History of the Republic of Korea Navy

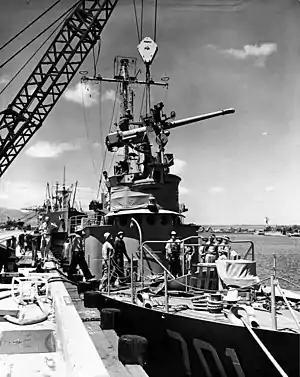
Rearming ROKS "Beakdusan" (PC 701) at Hawaii in March 1950

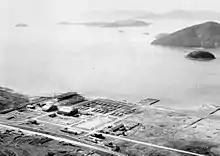
Deoksan airfield (present-day Jinhae naval airfield), where the ROKMC was founded,

Shortly after Korea was liberated from the Empire of Japan on August 15, 1945, Sohn Won-yil, a former merchant mariner and son of the Methodist minister and independence activist Sohn Jung-do, led the Maritime Affairs Association. The Maritime Affairs Association evolved into the Marine Defense Group on November 11, 1945 (Navy Foundation Day), and some 70 people proceeded to the former Imperial Japanese Navy's Chinkai Guard District at Jinhae to establish a naval unit. In June 1946, the Marine Defense Group became the Korean Coast Guard, and officially recognized by the United States Army Military Government in Korea. The Korean Coast Guard acquired 36 patrol craft (mainly ex-IJN and USN minecraft) through the Military Government. Meanwhile, the Military Government provided limited assistance through U.S. Navy (USN) and U.S. Coast Guard personnel then in South Korea. After the South Korean government was established on August 15, 1948, the Korean Coast Guard formally became the Republic of Korea Navy (ROKN), and Sohn was appointed as the first Chief of Naval Operations of the ROK Navy on September 5, 1948.